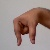
The image shows a hand gesture representing the letter 'Q' in Indian Sign Language.